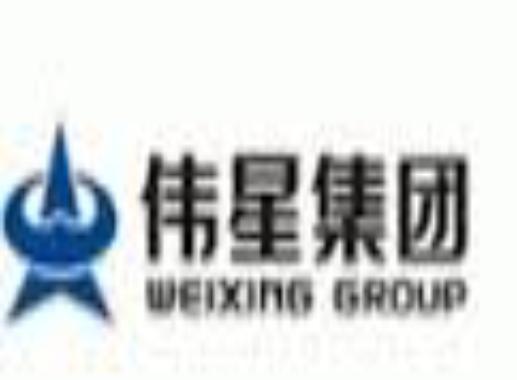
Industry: Others